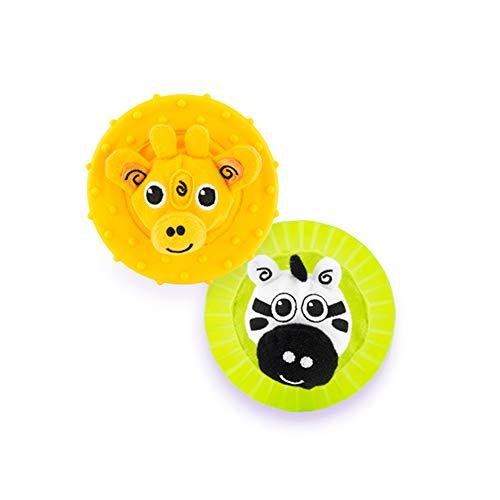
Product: Sassy Infant Gift Set 0+ Months - 5 Piece Set with Different Rattles and Teethers
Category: Toys & Games | Baby & Toddler Toys | Rattles & Plush Rings
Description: The beginning bites teether has several different textures and fabrics.
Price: $16.09